East African campaign (World War II)

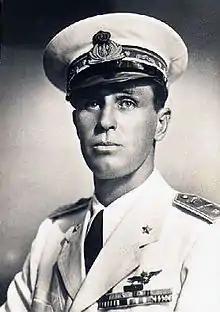

Anglo-Egyptian Sudan shared a border with the AOI and on 4 July 1940, was invaded by an Italian force of about from Eritrea, which advanced on a railway junction at Kassala. The Italians forced the British garrison of of the SDF and some local police to retire after inflicting casualties of and for ten casualties of their own. The Italians also drove a platoon of No 3 Company, Eastern Arab Corps (EAC) of the SDF, from the small fort at Gallabat, just over the border from Metemma, about south of Kassala and took the villages of Qaysān, Kurmuk and Dumbode on the Blue Nile. From there the Italians ventured no further into Sudan owing to a lack of fuel and fortified Kassala with anti-tank defences, machine-gun posts and strongpoints, later establishing a brigade-strong garrison. The Italians were disappointed to find little anti-British sentiment among the Sudanese population.